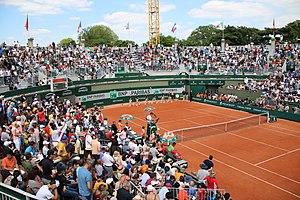
Roland Garros 2019